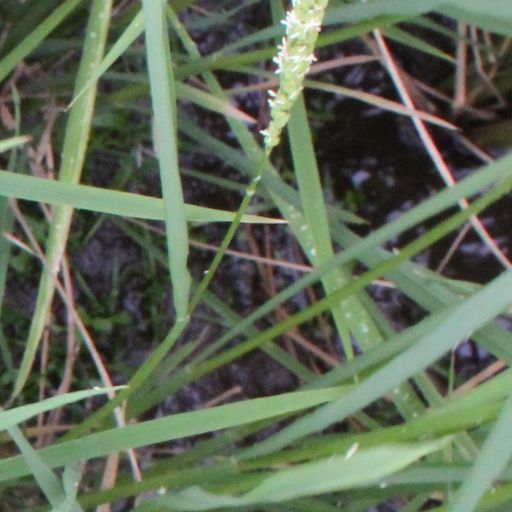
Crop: rice